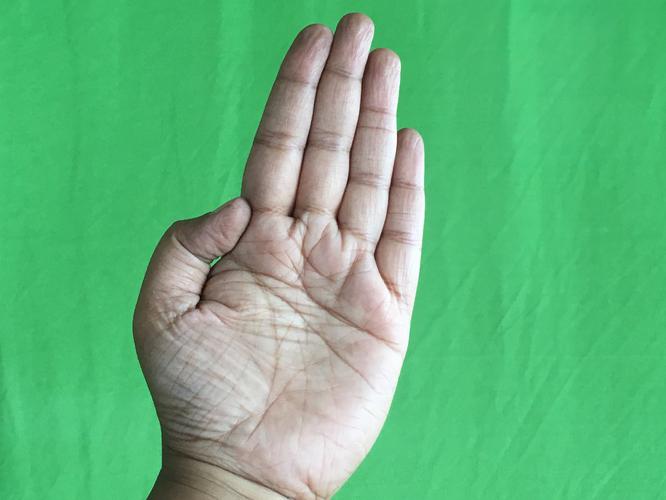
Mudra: Pathaka
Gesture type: single_hand